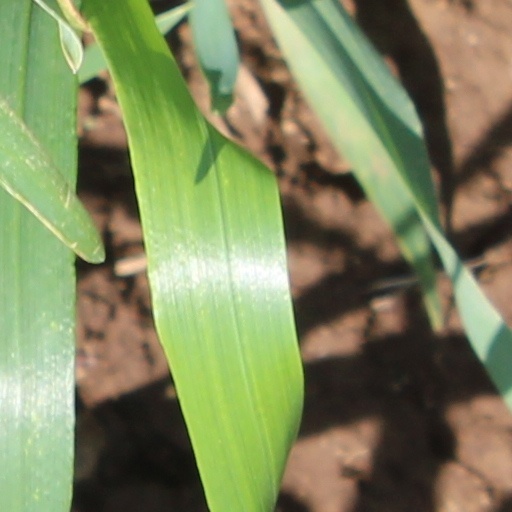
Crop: wheat